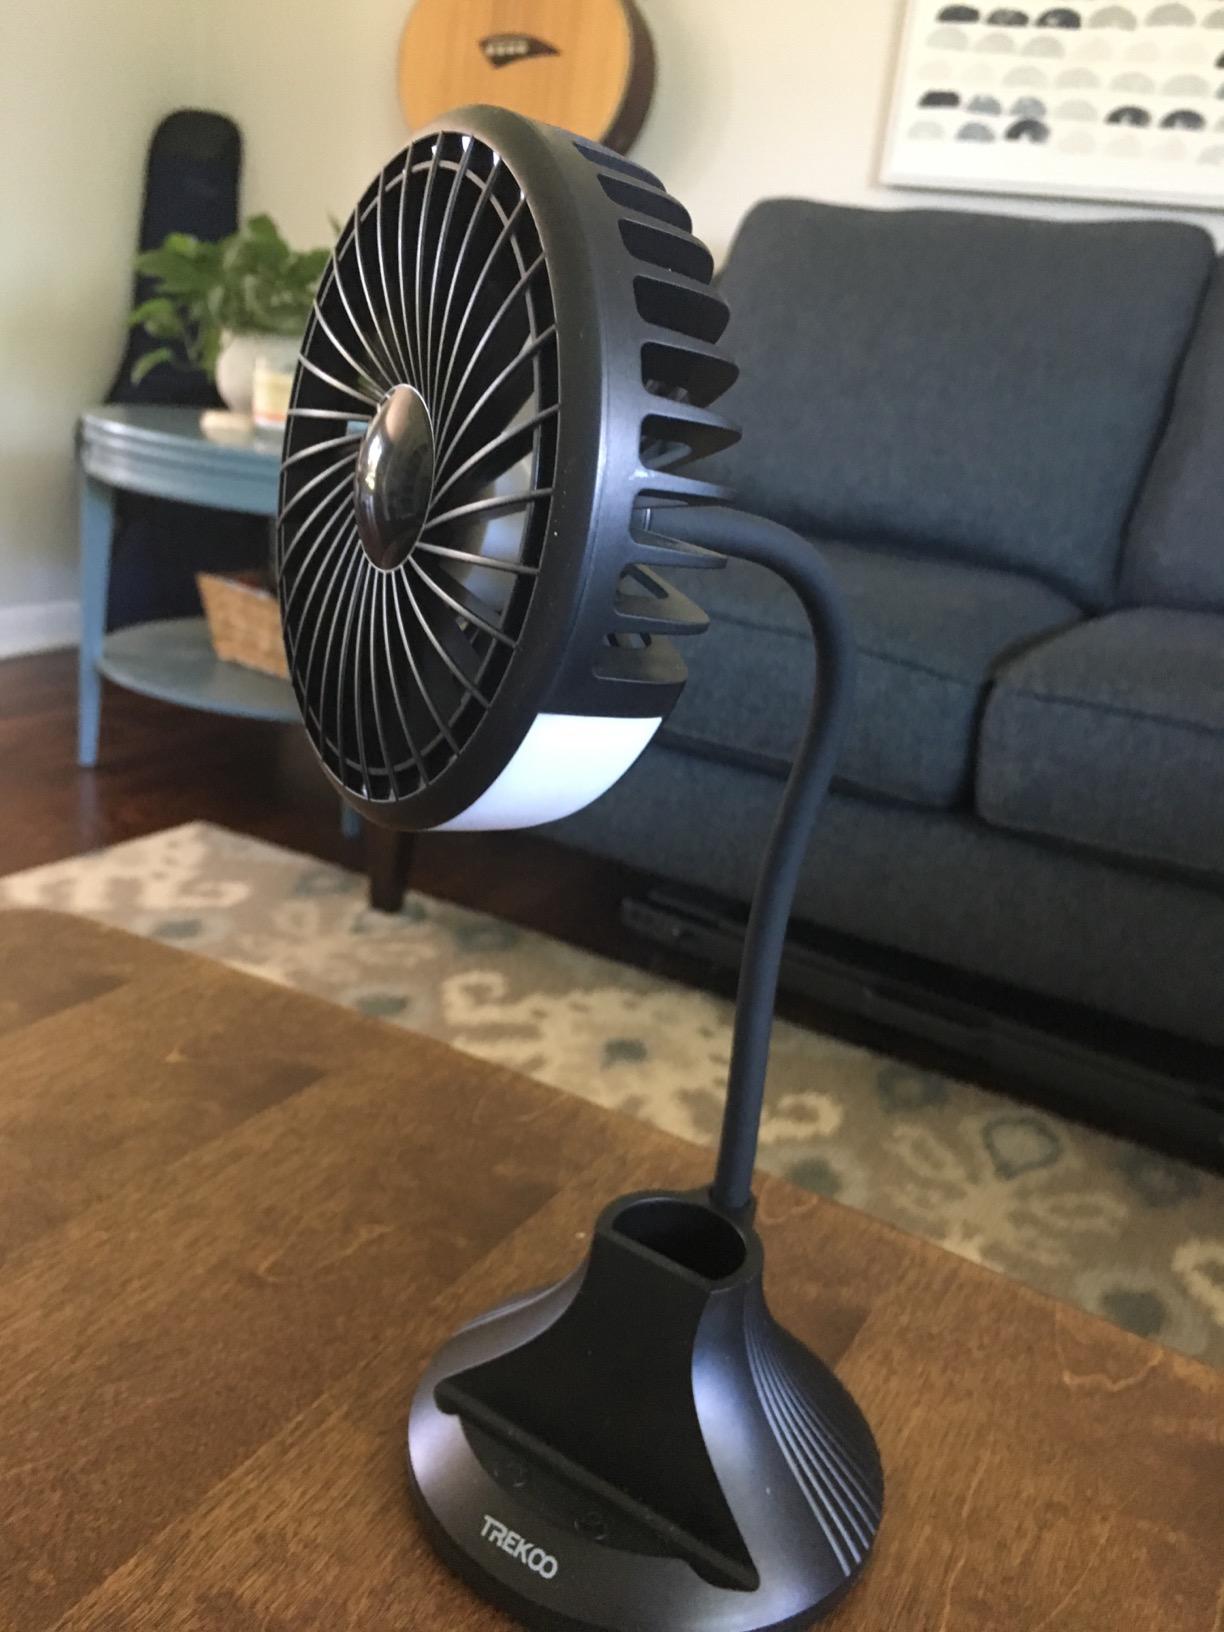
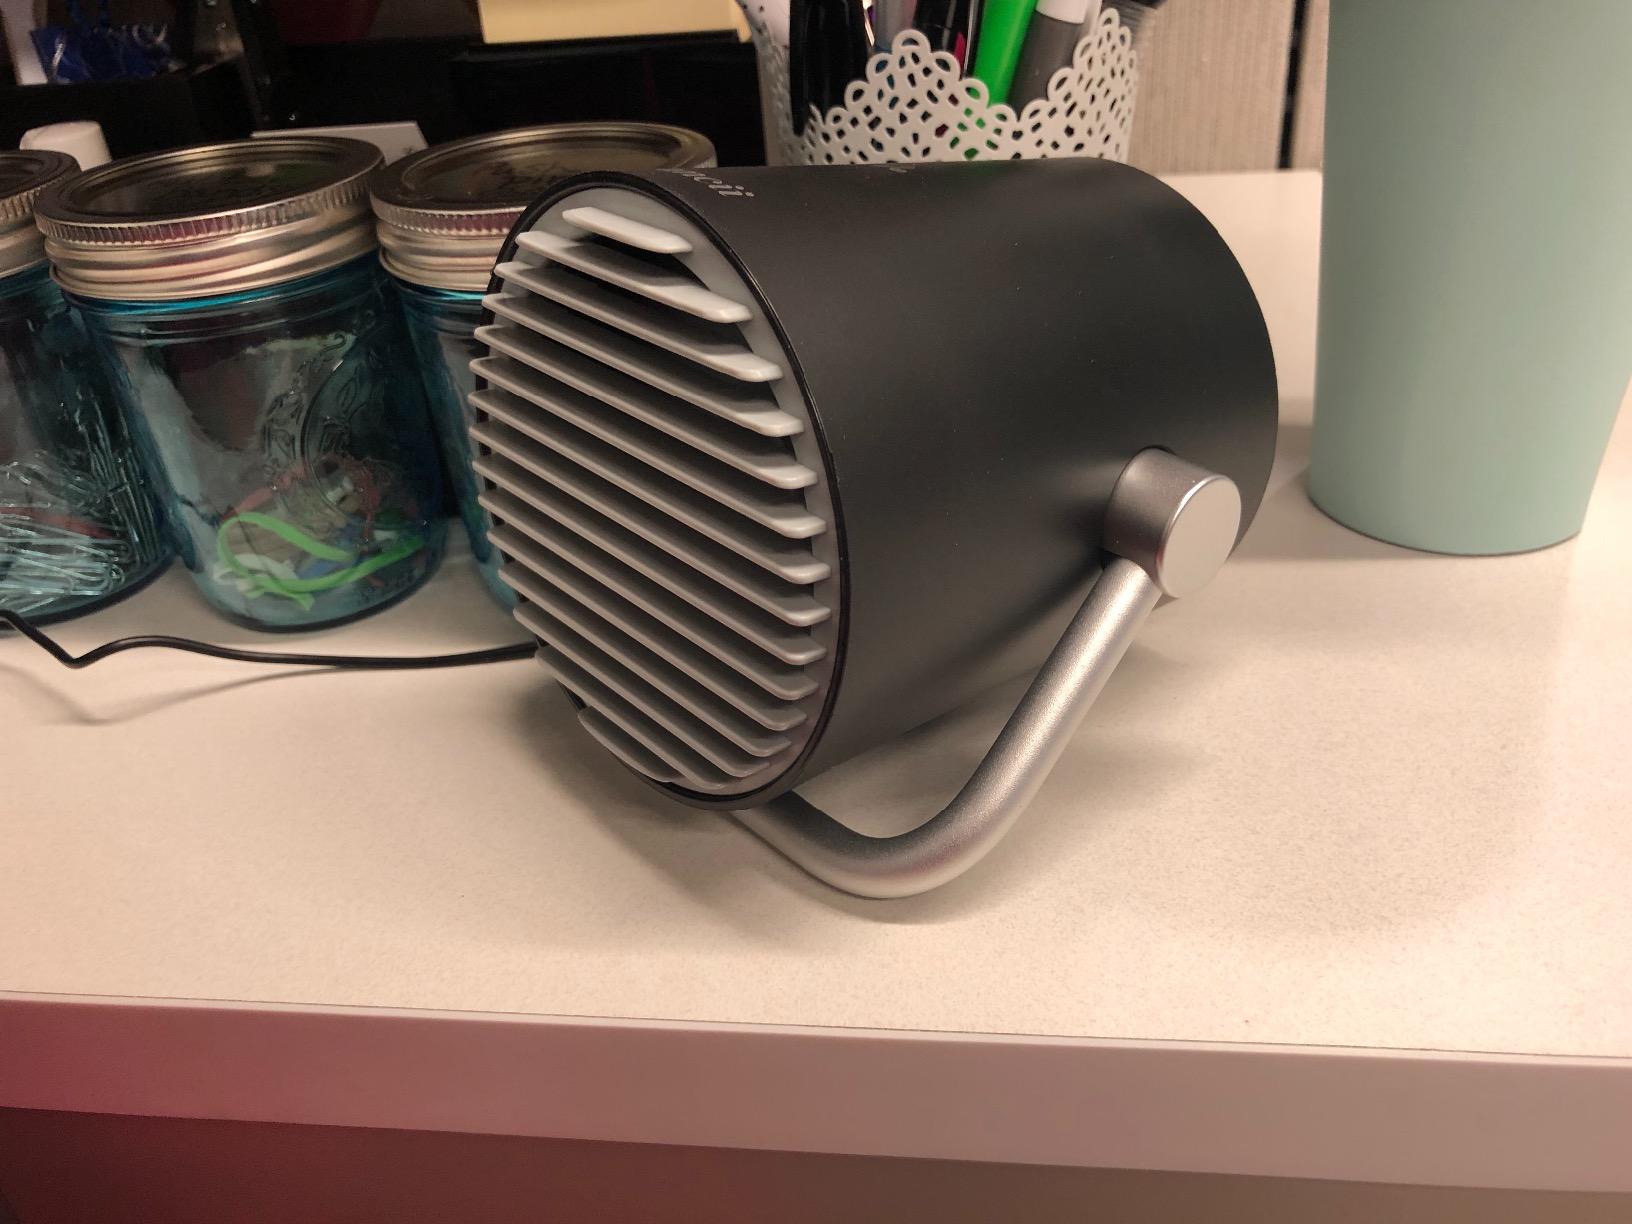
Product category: fan
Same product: no